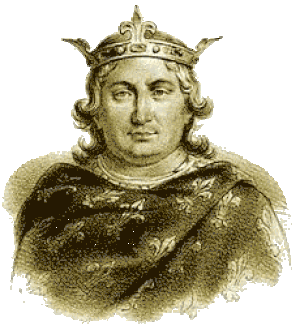
Ludvig 6. af Frankrig
Ludvig 6. af Frankrig
Ludvig 6., kaldet Ludvig den Tykke, var konge af Frankrig 1108-1137. Han var søn af Filip 1. af Frankrig og Bertha af Holland.